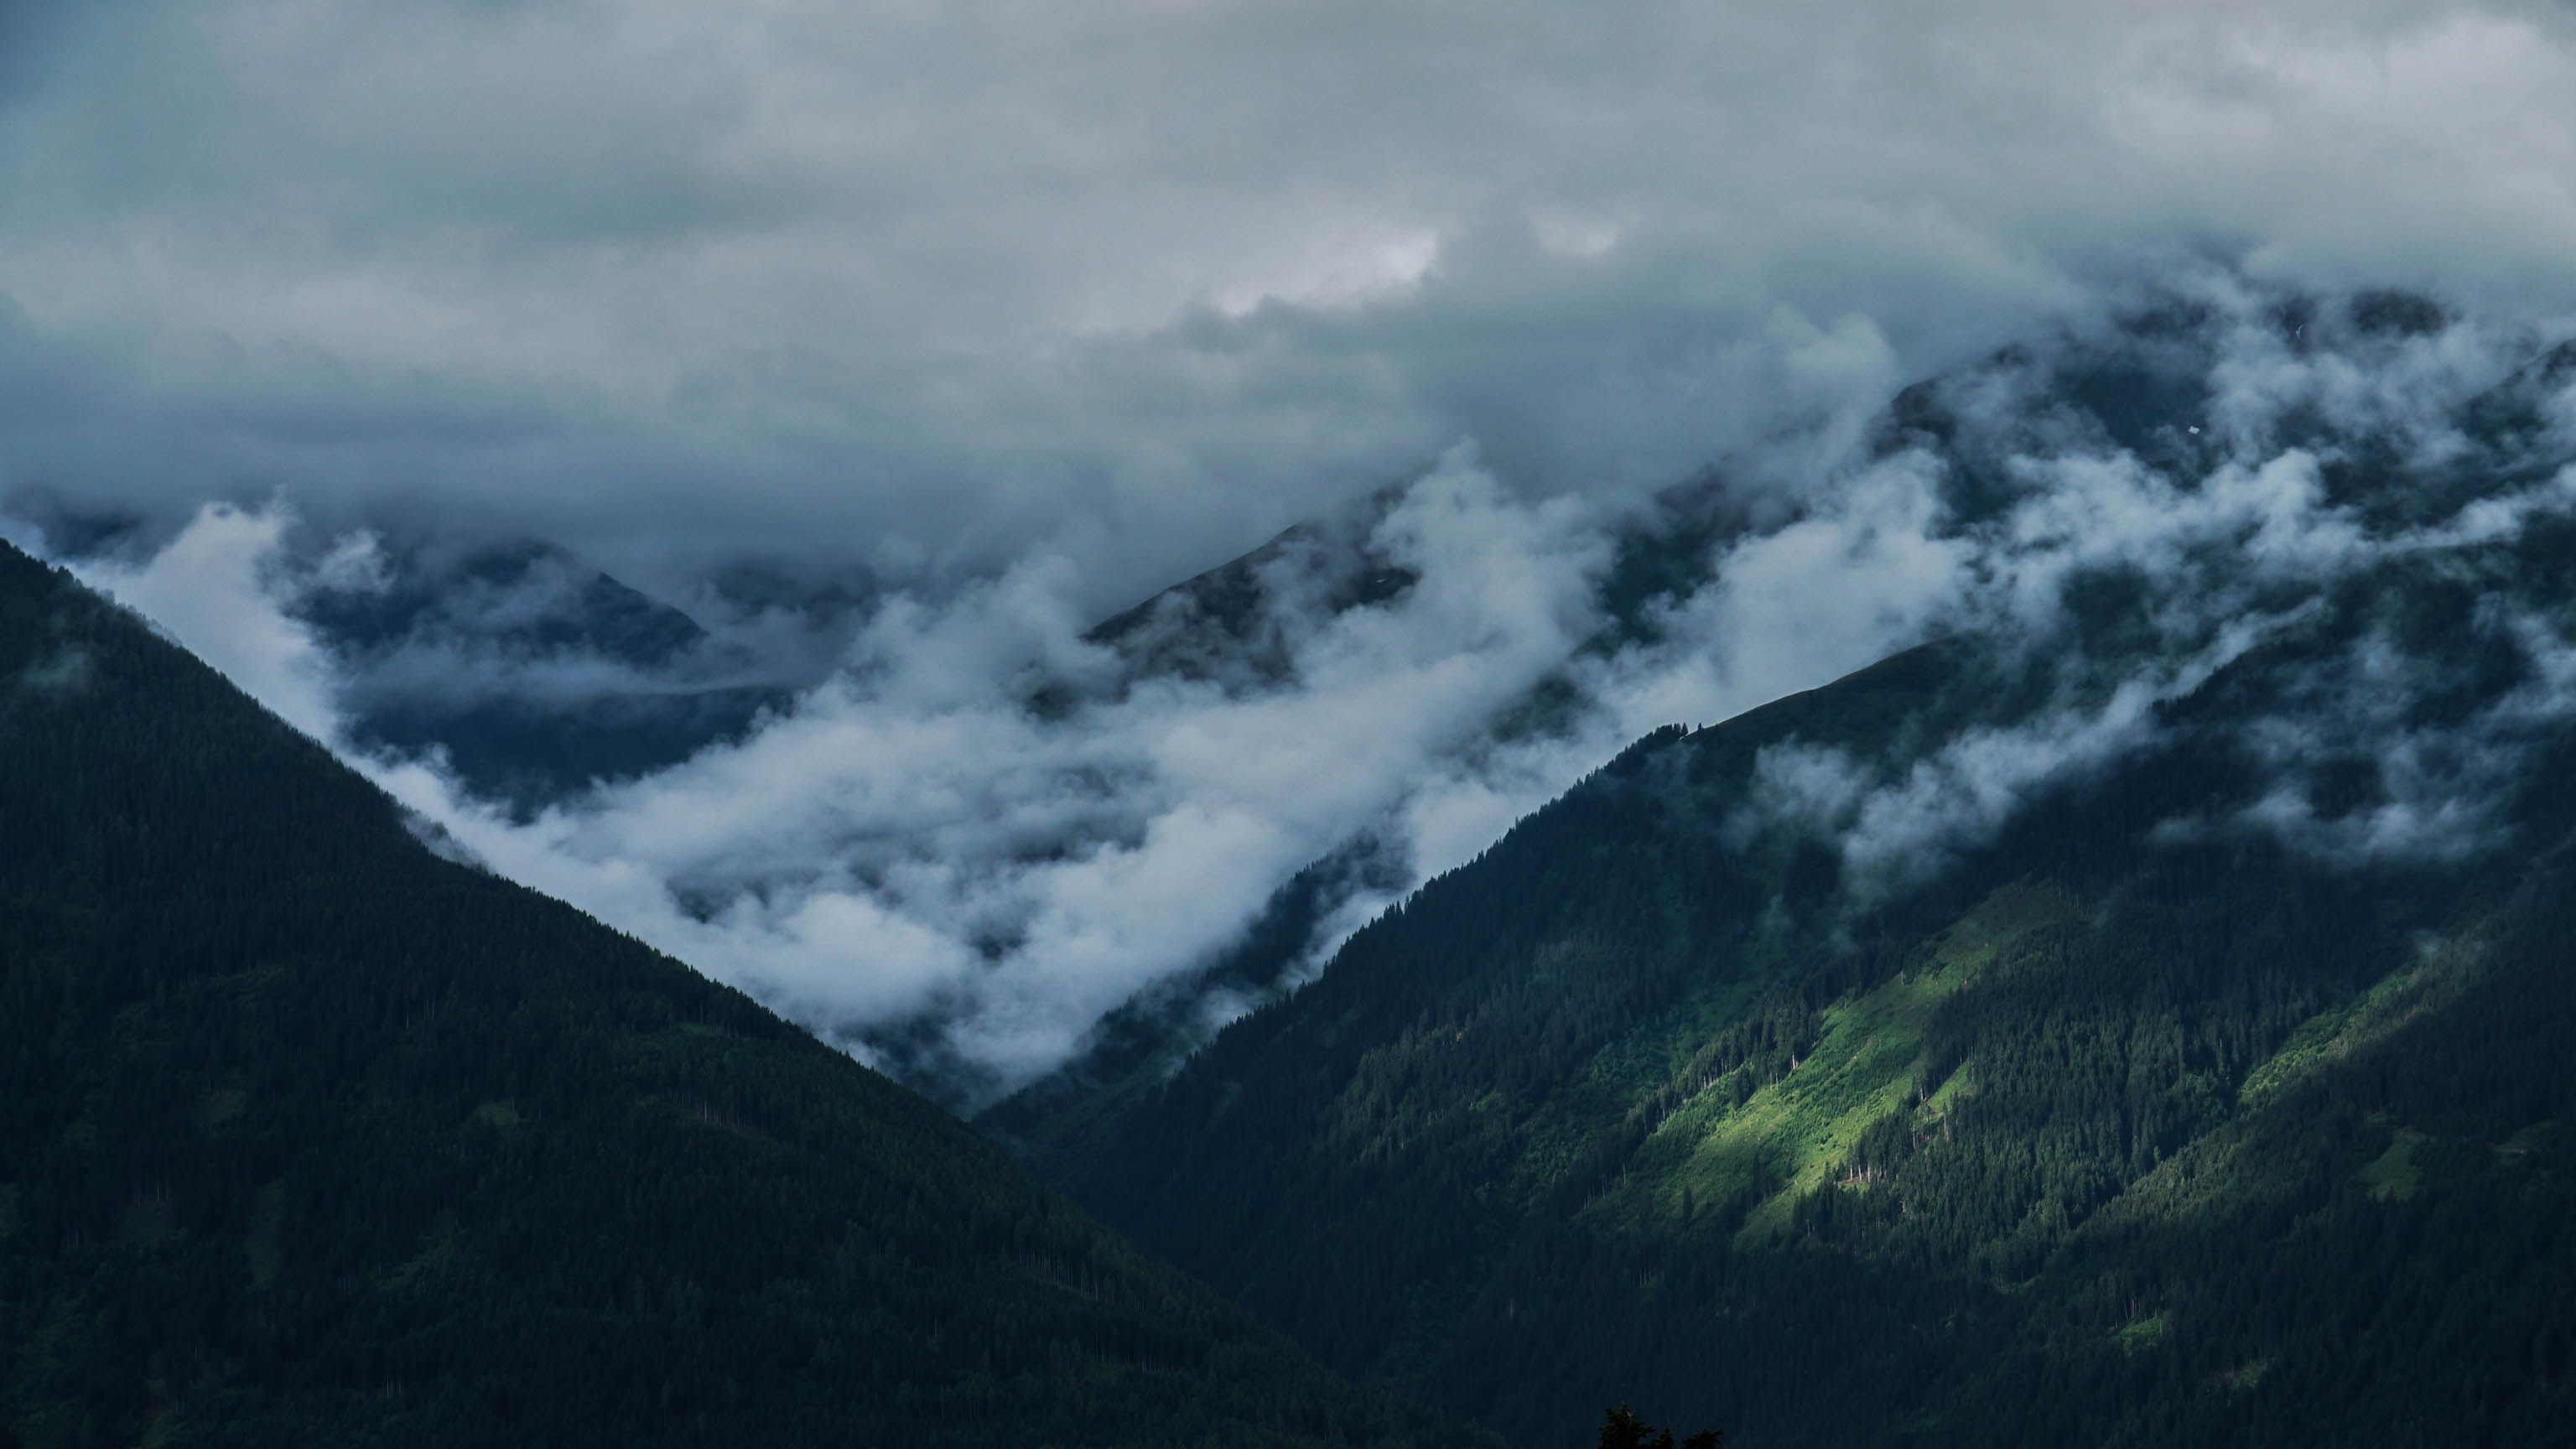
landscape, nature, mountain, snow, cloud, hill, valley, mountain range, weather, fjord, ridge, summit, austria, clouds, alps, plateau, landform, mountain pass, geographical feature, atmospheric phenomenon, mountainous landforms, geological phenomenon